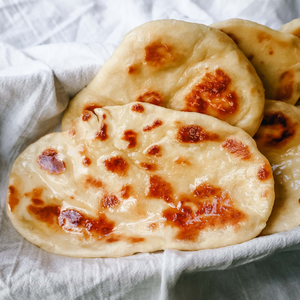
Dish: naan